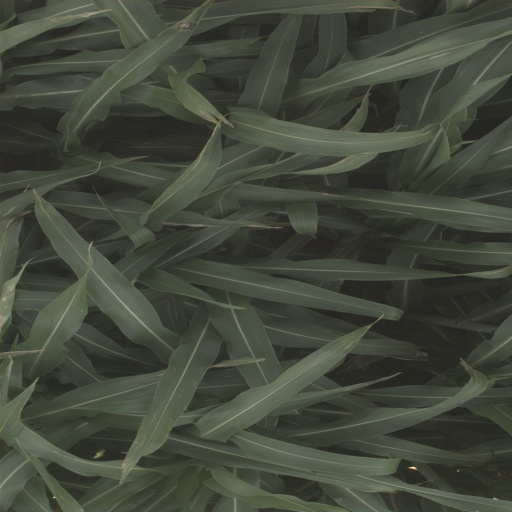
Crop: sorghum